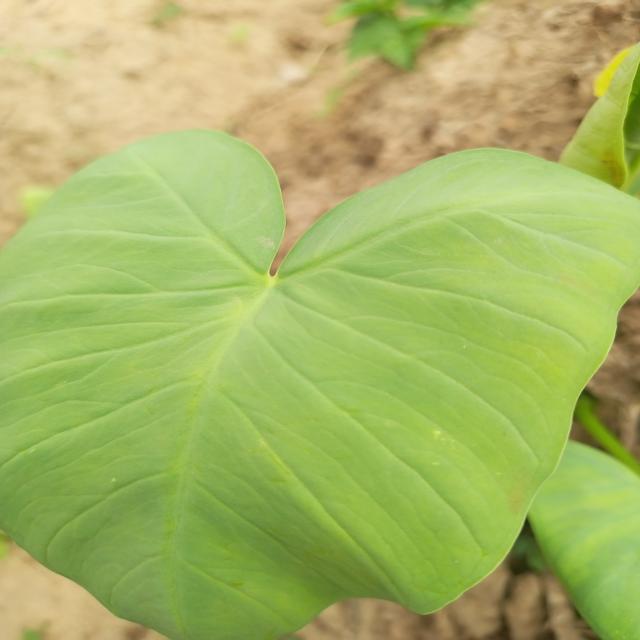
Label: Healthy